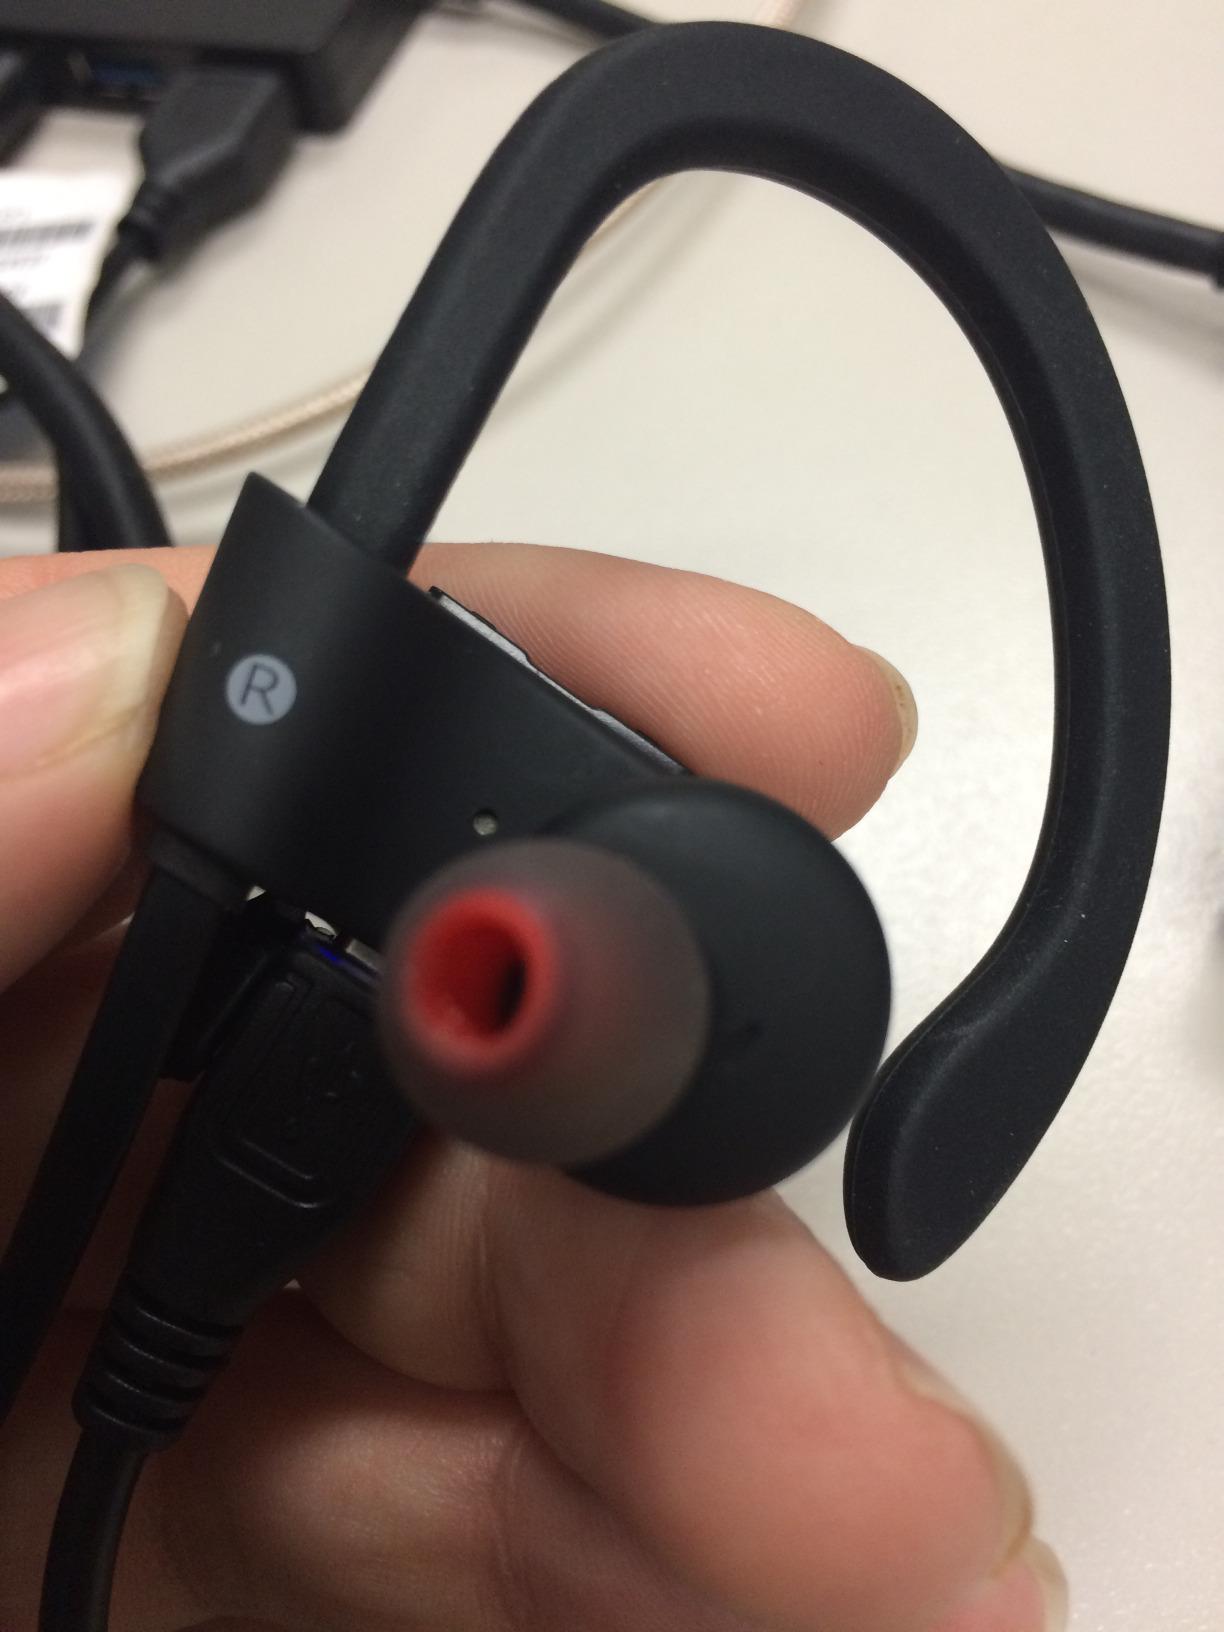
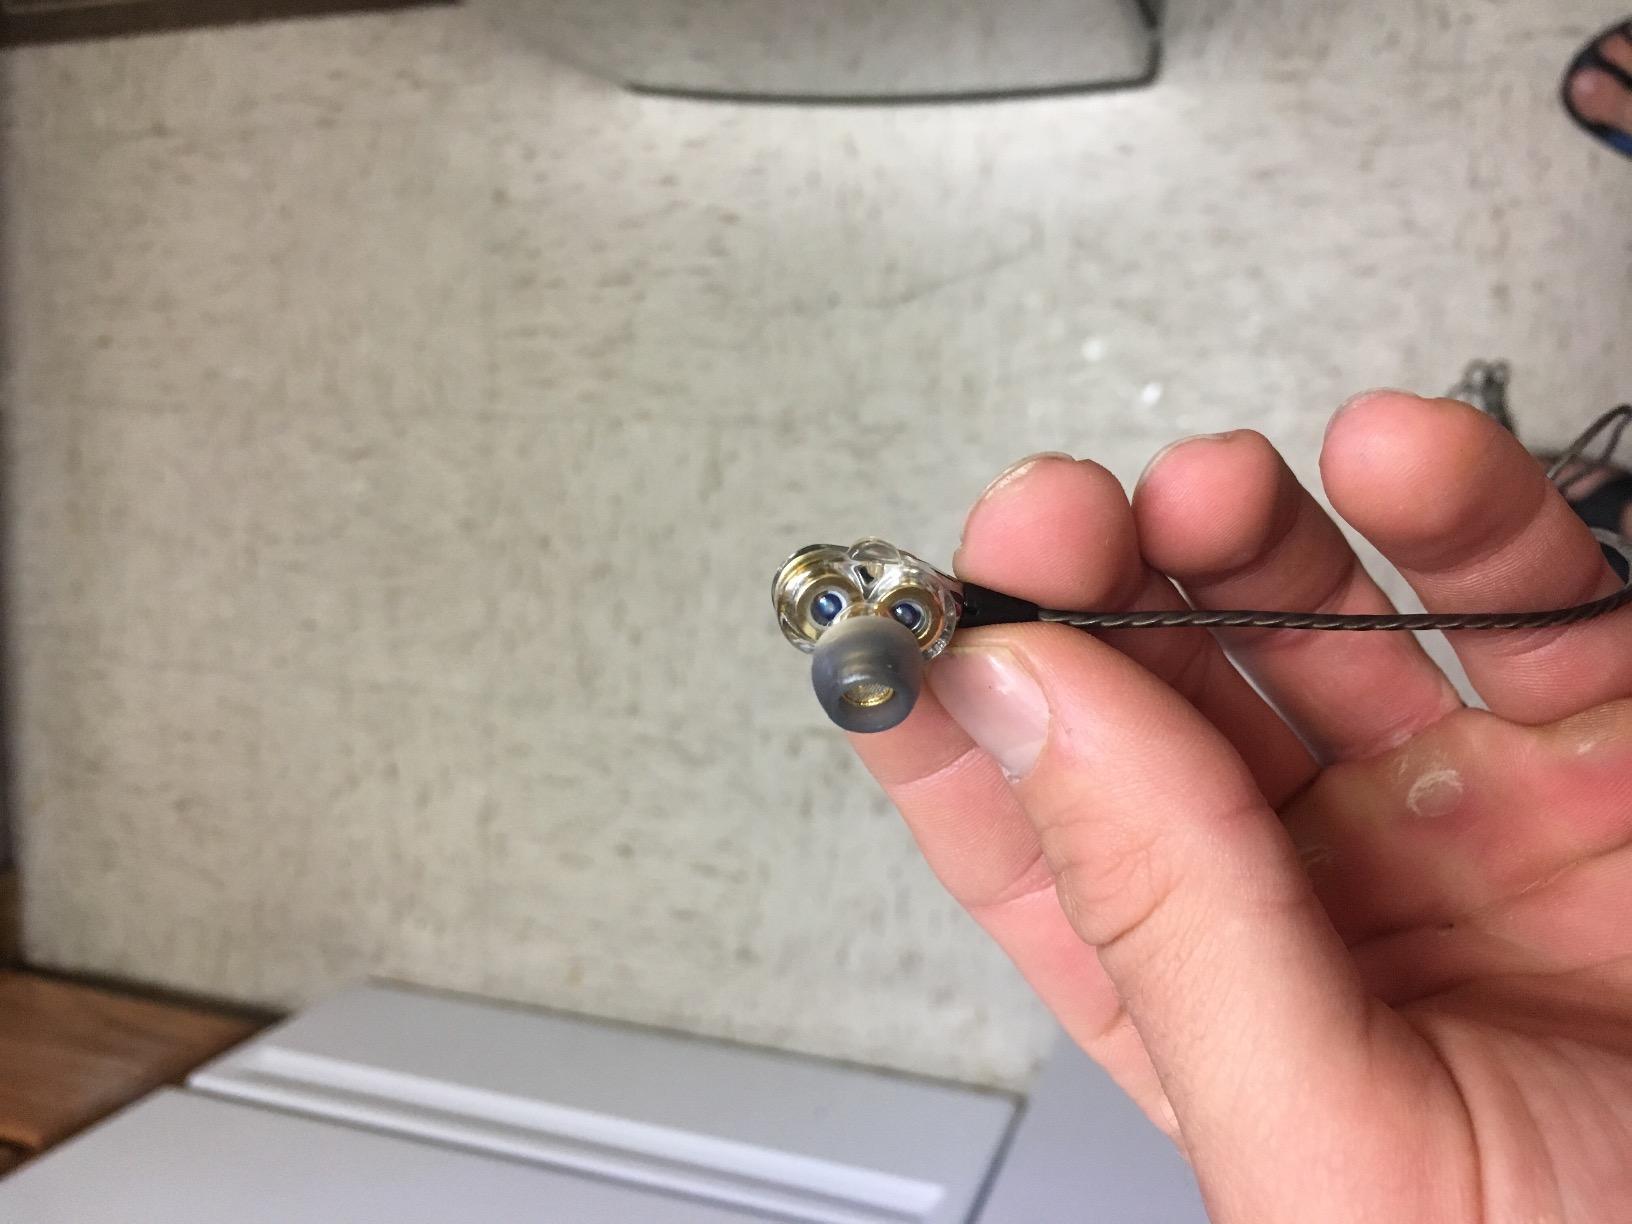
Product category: headphones
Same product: no